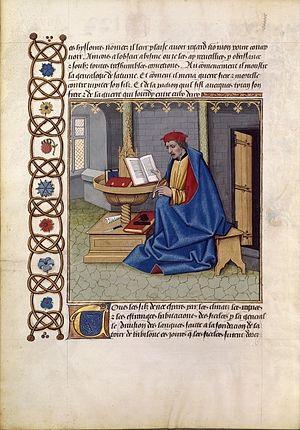
Raoul Lefèvre ou Raoul Le Fèvre est un écrivain français de la deuxième moitié du XVᵉ siècle.